8th Vermont Infantry Regiment

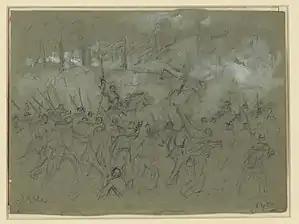
The charge of the 8th Vermont at the Third Battle of Winchester by Alfred Waud, September 19, 1864

The 8th Vermont Infantry Regiment was a three-year infantry regiment in the Union Army during the American Civil War. It served in both major theaters, first in Louisiana and then in Virginia, from February 1862 to June 1865. It was a member of the XIX Corps.